Demi Lambourne

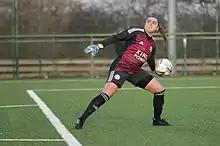
Lambourne playing for Leicester City in 2019

Demi Lambourne (born 30 April 1996) is an English football goalkeeper who plays for Women's Super League 2 club Sunderland.